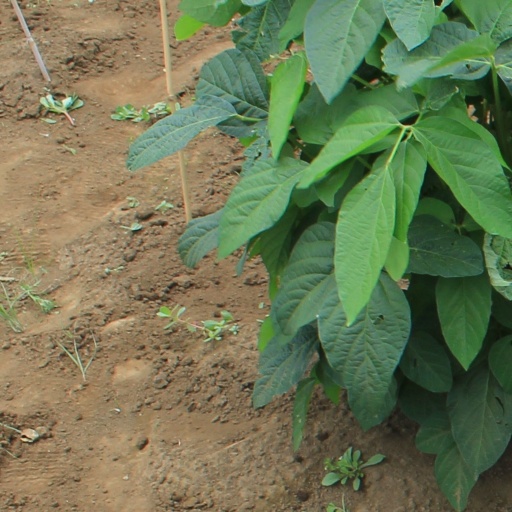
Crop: soybean